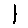
Label: 1